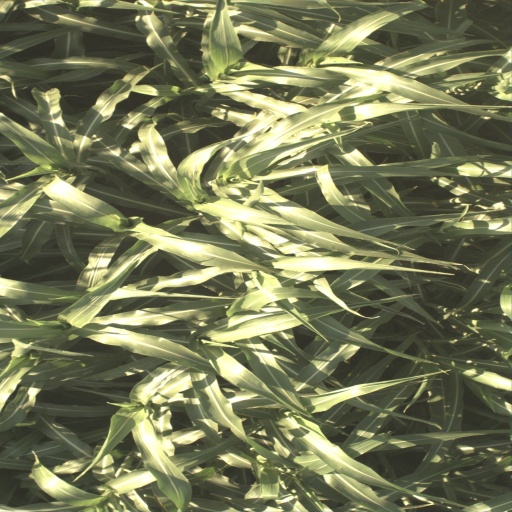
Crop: sorghum